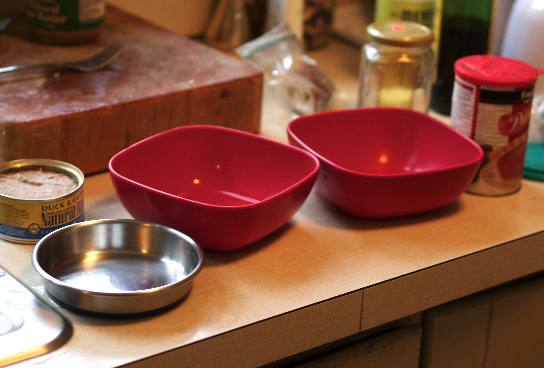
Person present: No